RÖHM GmbH

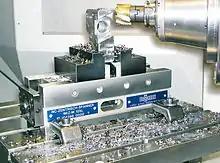
RÖHM NC vise

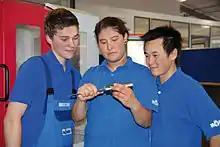
RÖHM Education

Every year, around 25 training positions are made available in the Sontheim and Dillingen/Danube plants. Apart from classic trade and technical professions, commercial training is also offered. Furthermore, it is also possible to achieve a high qualification by studying at the Baden-Wuerttemberg Cooperative State University.